Mina Loy

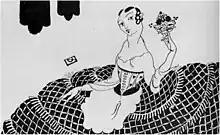
"Consider Your Grandmother's Stays", a 1916 drawing by Mina Loy

After Cravan's death/disappearance, Loy travelled back to England, where she gave birth to her daughter, Fabienne. Loy would return to Florence and her other children. However, in 1916 she moved to New York, arriving on 15 October on the ship "Duca D 'Aosta", which set sail from the port of Naples. While in New York, she worked in a lamp-shade studio, as well as acting in the Provincetown Theater. Here she returned to her old Greenwich Village life, engaging in theatre or mixing with her fellow writers. During this period, some of Loy's poems ended up in small magazines such as "Little Review" and "Dial". She would mingle and develop friendships with the likes of Ezra Pound, Dadaist Tristan Tzara, and Jane Heap. Loy contributed writing to Marcel Duchamp's two editions of the journal "The Blind Man".